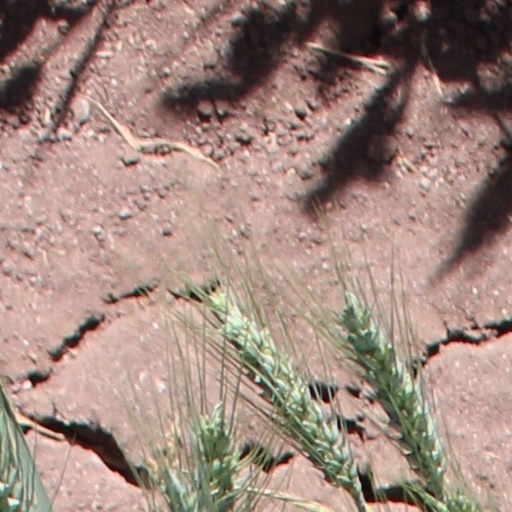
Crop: wheat